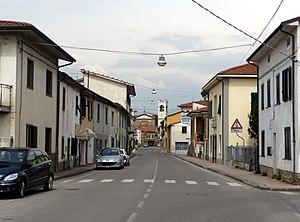
Chiesina Uzzanese est une commune italienne de la province de Pistoia dans la région Toscane en Italie.